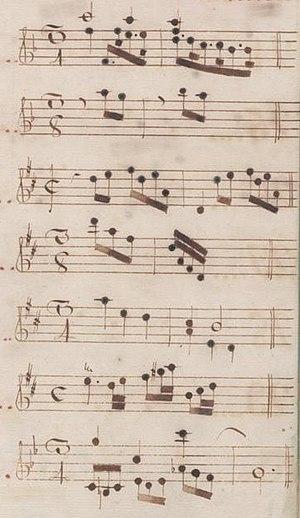
Table du volume VI des manuscrits de Venise (incipit des sonates 1 à 7, K. 296 à 302).
Le tableau suivant liste les sonates pour clavier composées par Domenico Scarlatti en suivant les catalogues musicologiques, les sources manuscrites et les premières éditions ; il permet leur concordance.